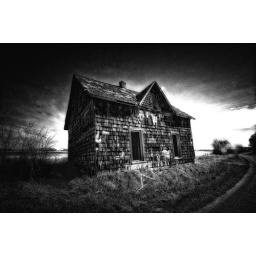
rounded the bend in the road and low and behold......don't think the road was quite this close to the house originally